Wilhelm Barthlott

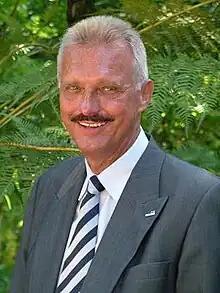
Wilhelm Barthlott

Wilhelm Barthlott (born 22 June 1946 in Forst, Germany) is a German botanist and biomimetic materials scientist. His official botanical author citation is Barthlott.